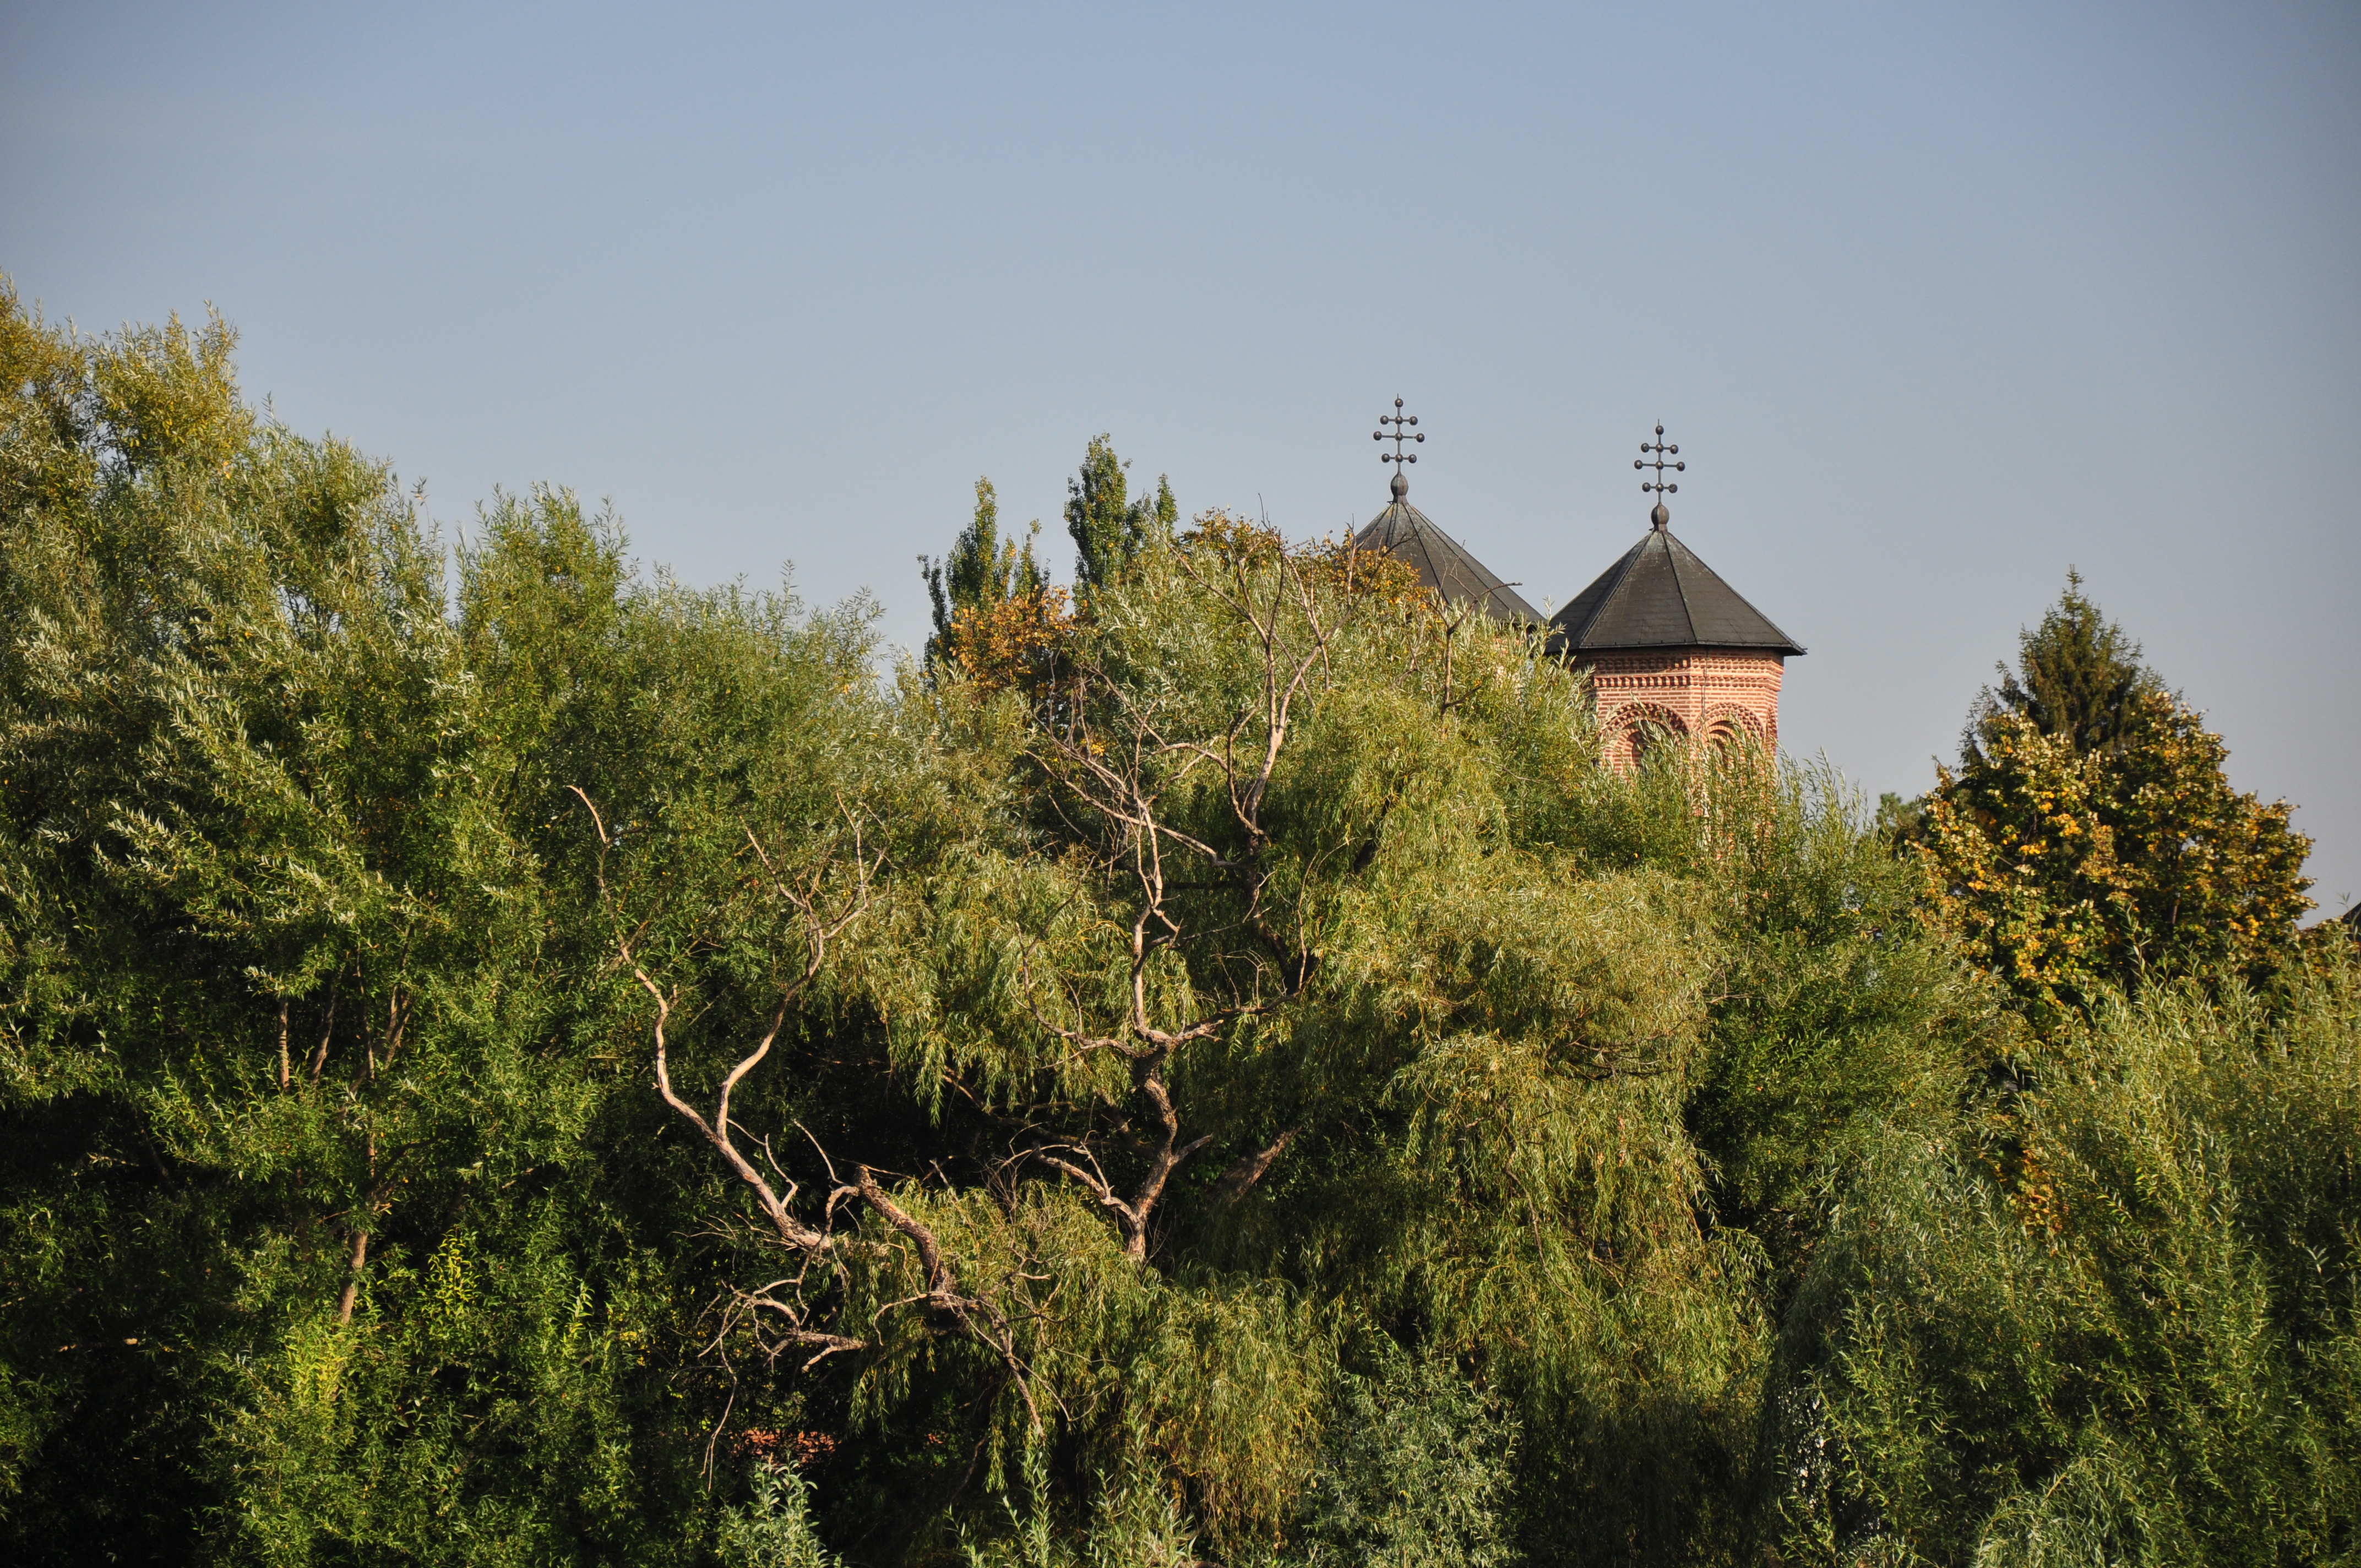
tree, nature, forest, mountain, architecture, plant, photography, hill, flower, building, monument, photo, autumn, religion, church, christian, photos, religious, art, de, monastery, churches, fotografie, history, christianity, romana, orthodox, eastern, ecosystem, romania, bor, biserica, arhitectura, wallachia, muntenia, tara, romaneasca, orthodoxy, romanian, ortodoxa, patrimoniu, ortodox, istorie, manastirea, manastire, ortodoxia, ortodoxie, ecclesiastical, bisericeasc, cladire, edificiu, basarab, neagoe, snagov, lmiifiiaa15312, rural area, cre tinism, cre tin, woody plant